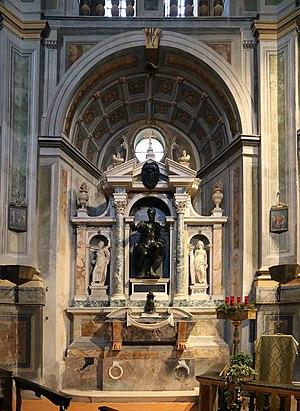
Vespasien Gonzague Colonna, né à Fondi le 6 décembre 1531, décédé à Sabbioneta le 26 février 1591 était un condottiere italien.